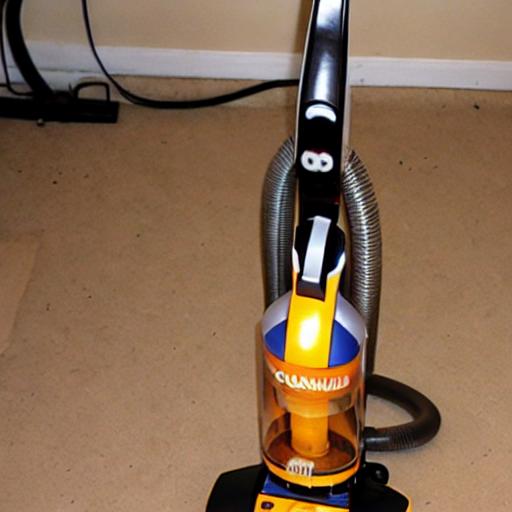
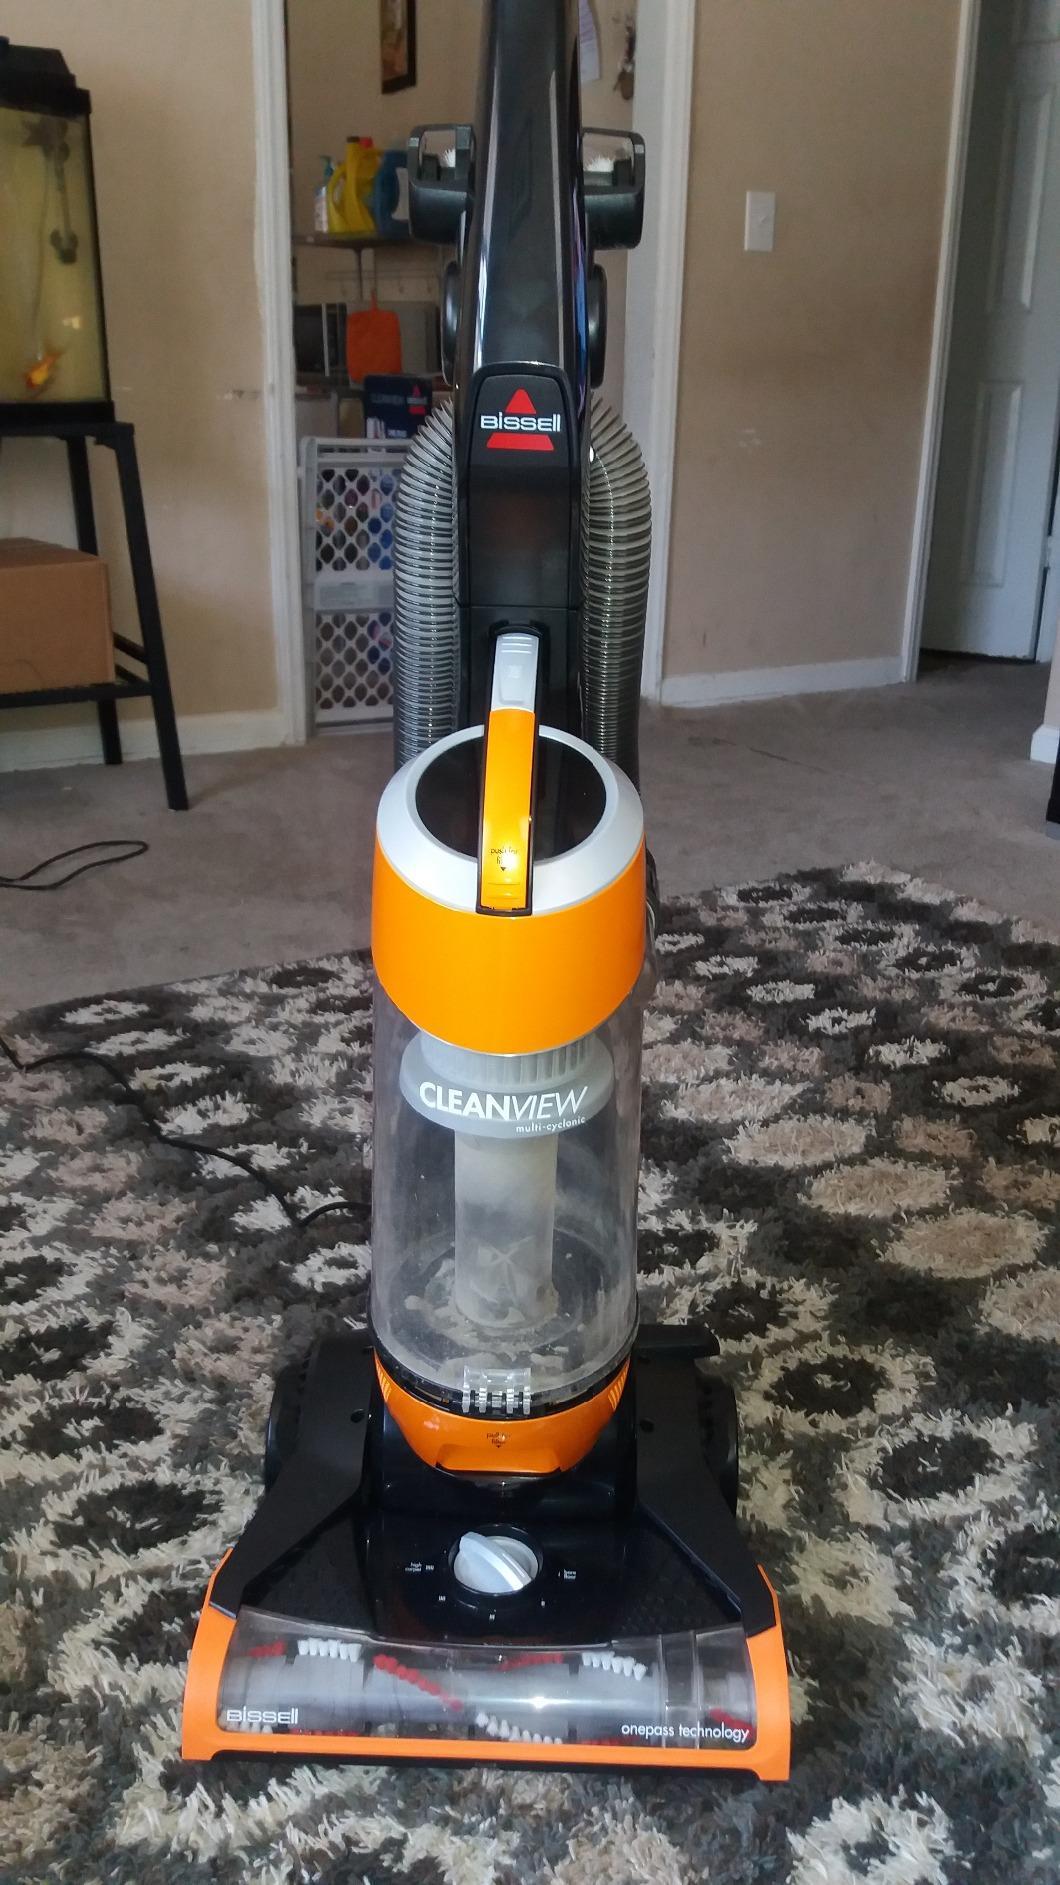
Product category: items_vacuum
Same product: no